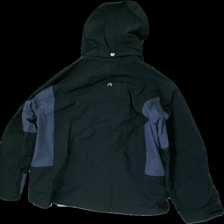
View: back
Type: Jacket
Category: Unisex
Brand: Not in the list
Brand text on label: North bend
Colors: Black, Grey
Material: 76% Nylon 24% Wool
Pattern: Logo print
Cut: Regular
Size: M
Season: All
Stains: Minor
Price range: 50-100
Recommended usage: Repair